John Wyndham (1558–1645)

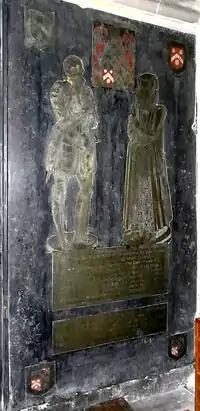
Monumental brasses in St Decuman's Church, Watchet, set into slabs of Portland marble, to Sir John Wyndham (d. 1572), of Orchard Wyndham and his wife Florence Wadham (1538–1597), erected by their son Sir John Wyndham (1558–1645). Displaying the arms of Wyndham and Wadham "Gules, a chevron between three roses argent"

He was born at Orchard Wyndham, the only child and heir of Sir John Wyndham (d. 1572) of Orchard Wyndham, by his wife Florence Wadham (1538–1597), a co-heiress of her brother Nicholas Wadham (1531/2–1609), of Merryfield, Ilton, in Somerset and of Edge, Branscombe, in Devon, who with his wife Dorothy Petre (1534/5–1618), eldest daughter of Sir William Petre, principal secretary to King Henry VIII, founded Wadham College, Oxford.